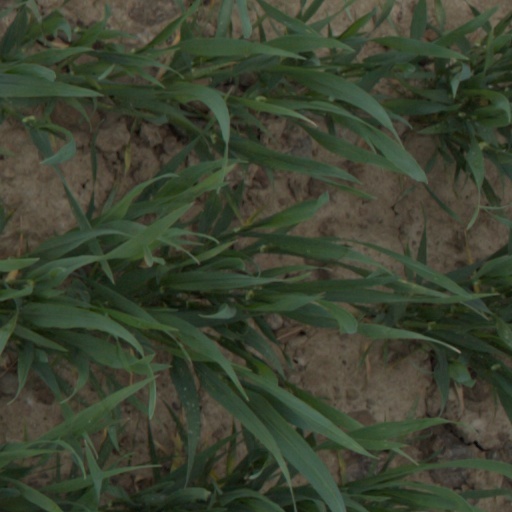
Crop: wheat